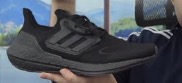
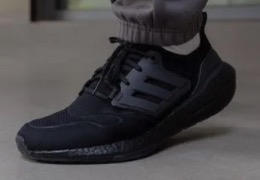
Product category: misc
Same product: yes